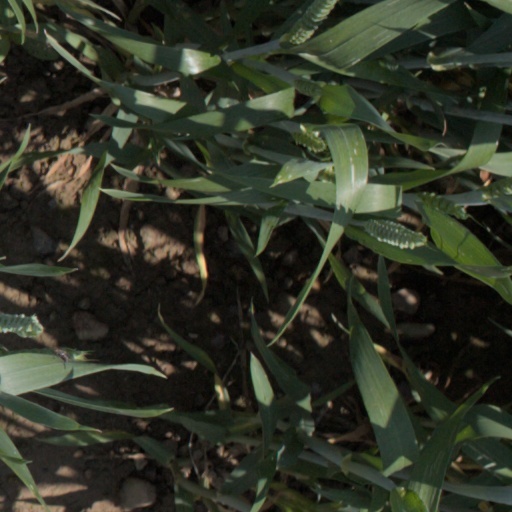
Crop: wheat